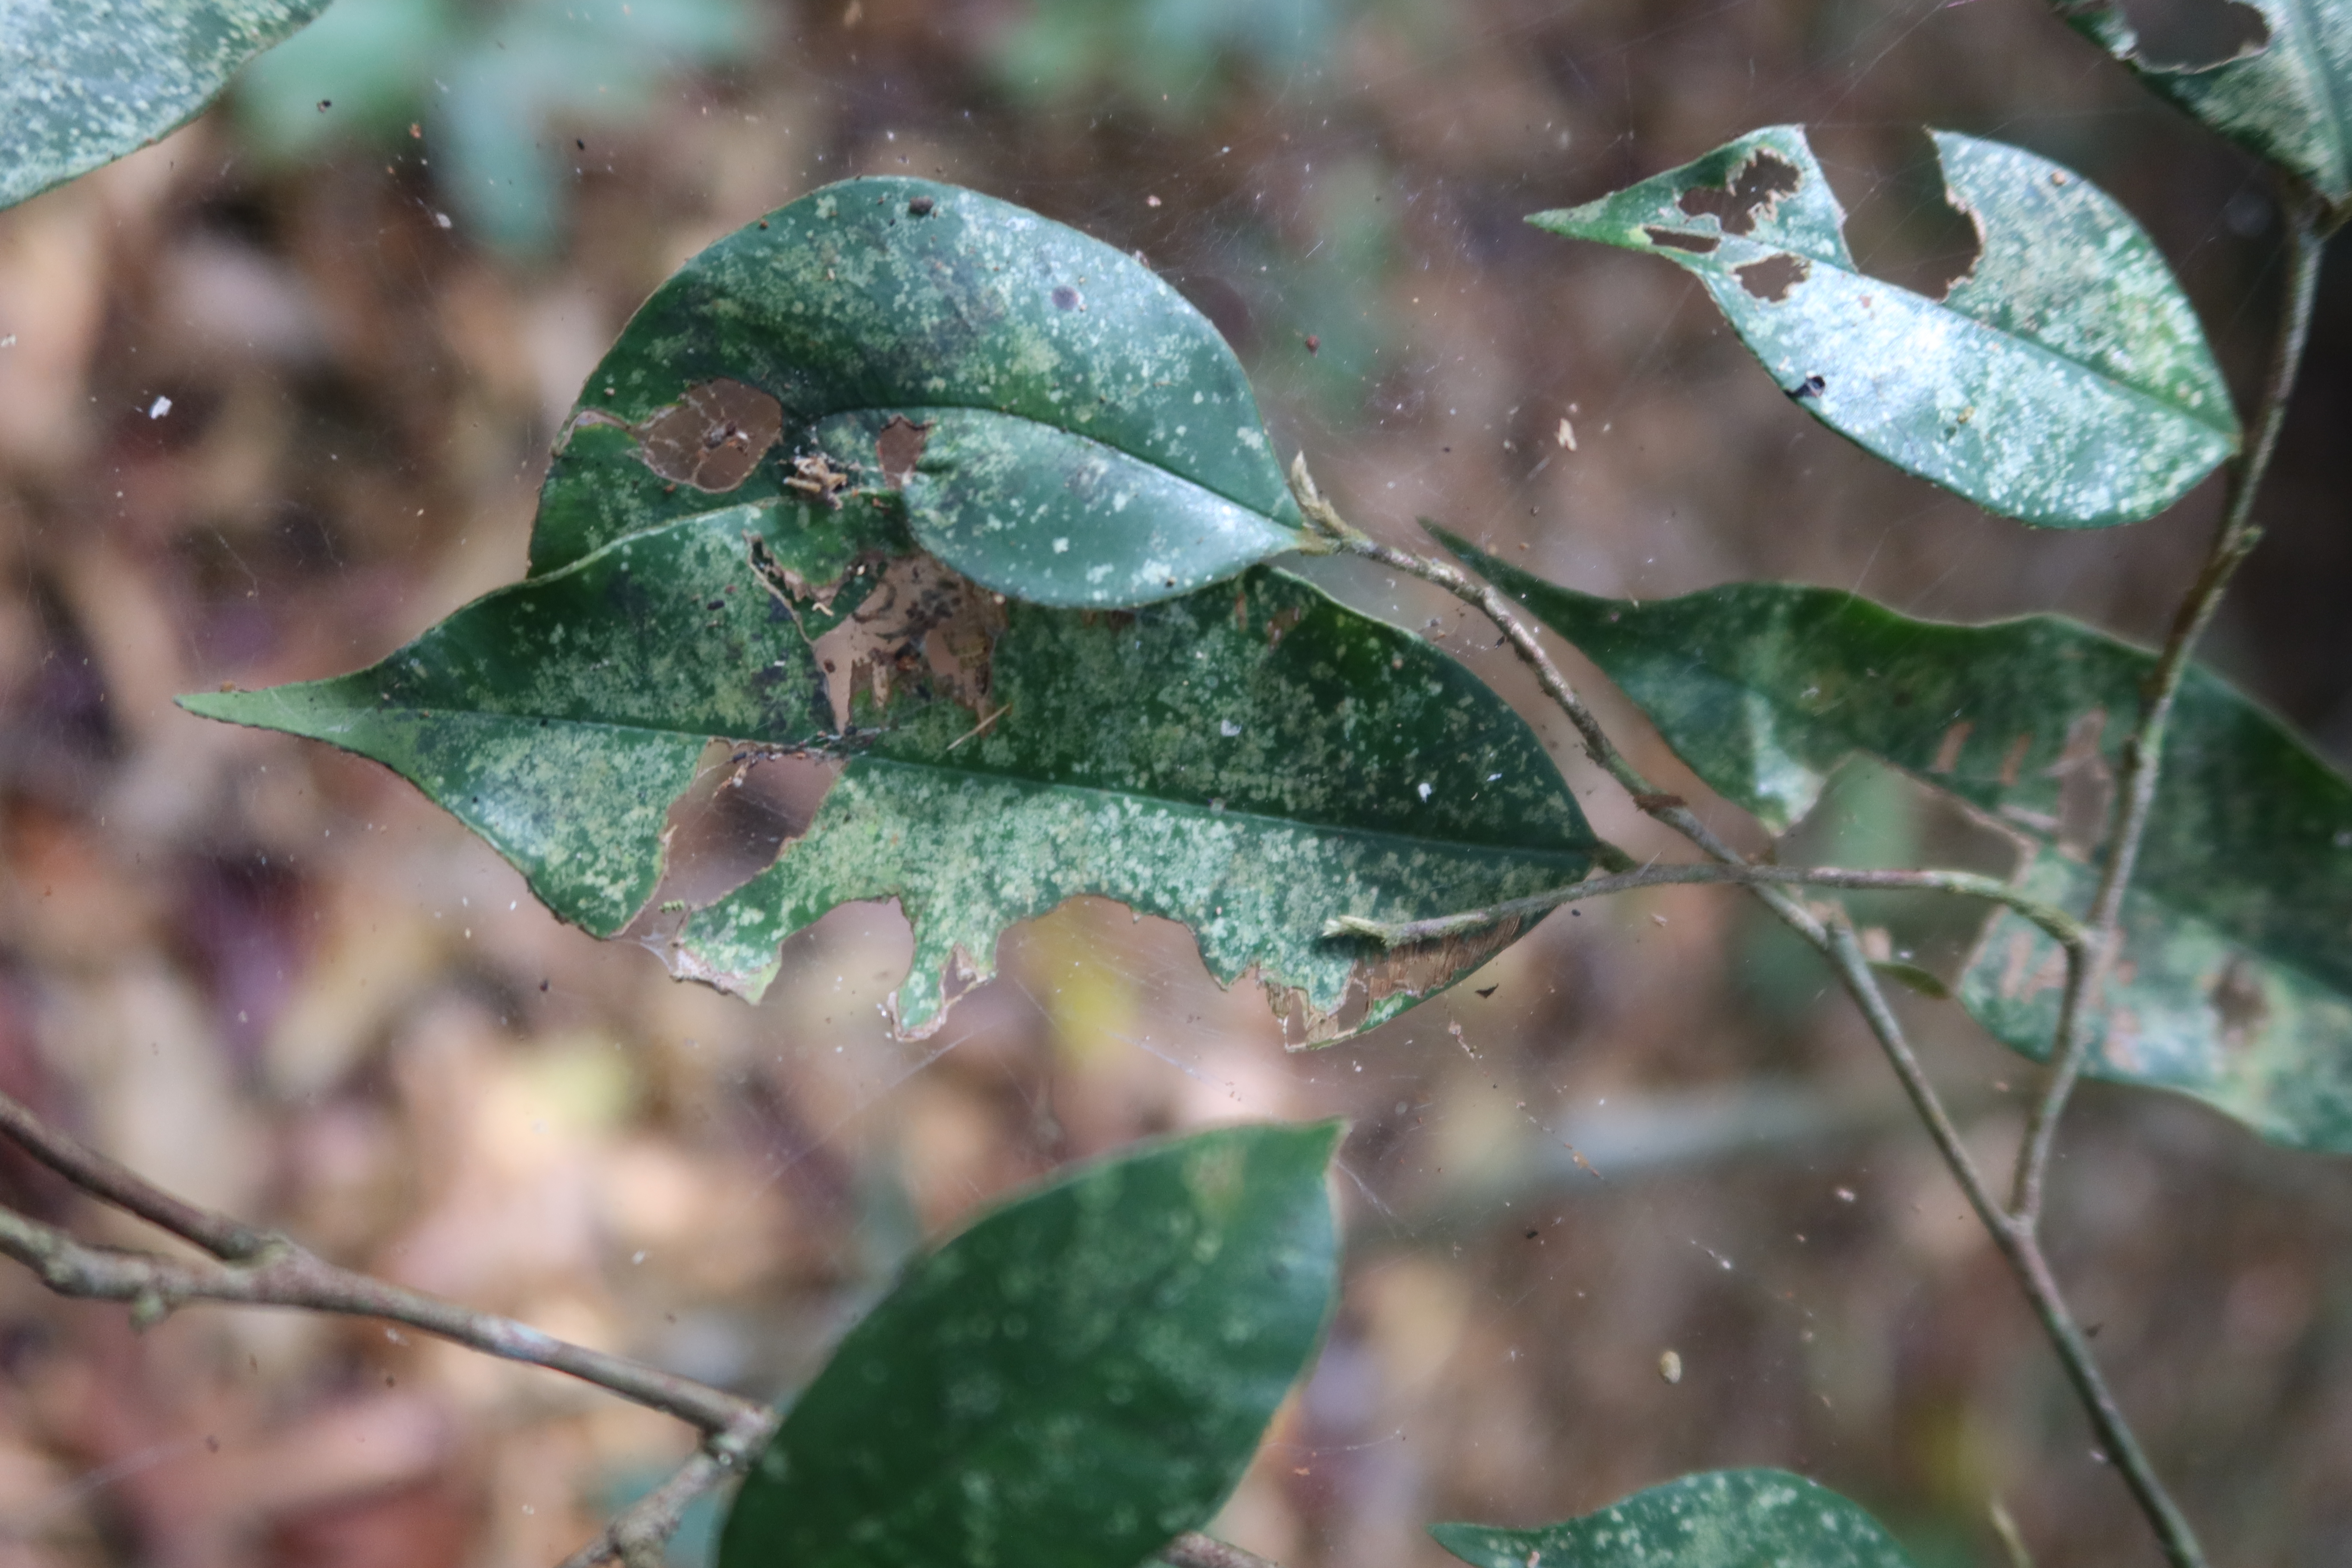
Label: Translucent lesion